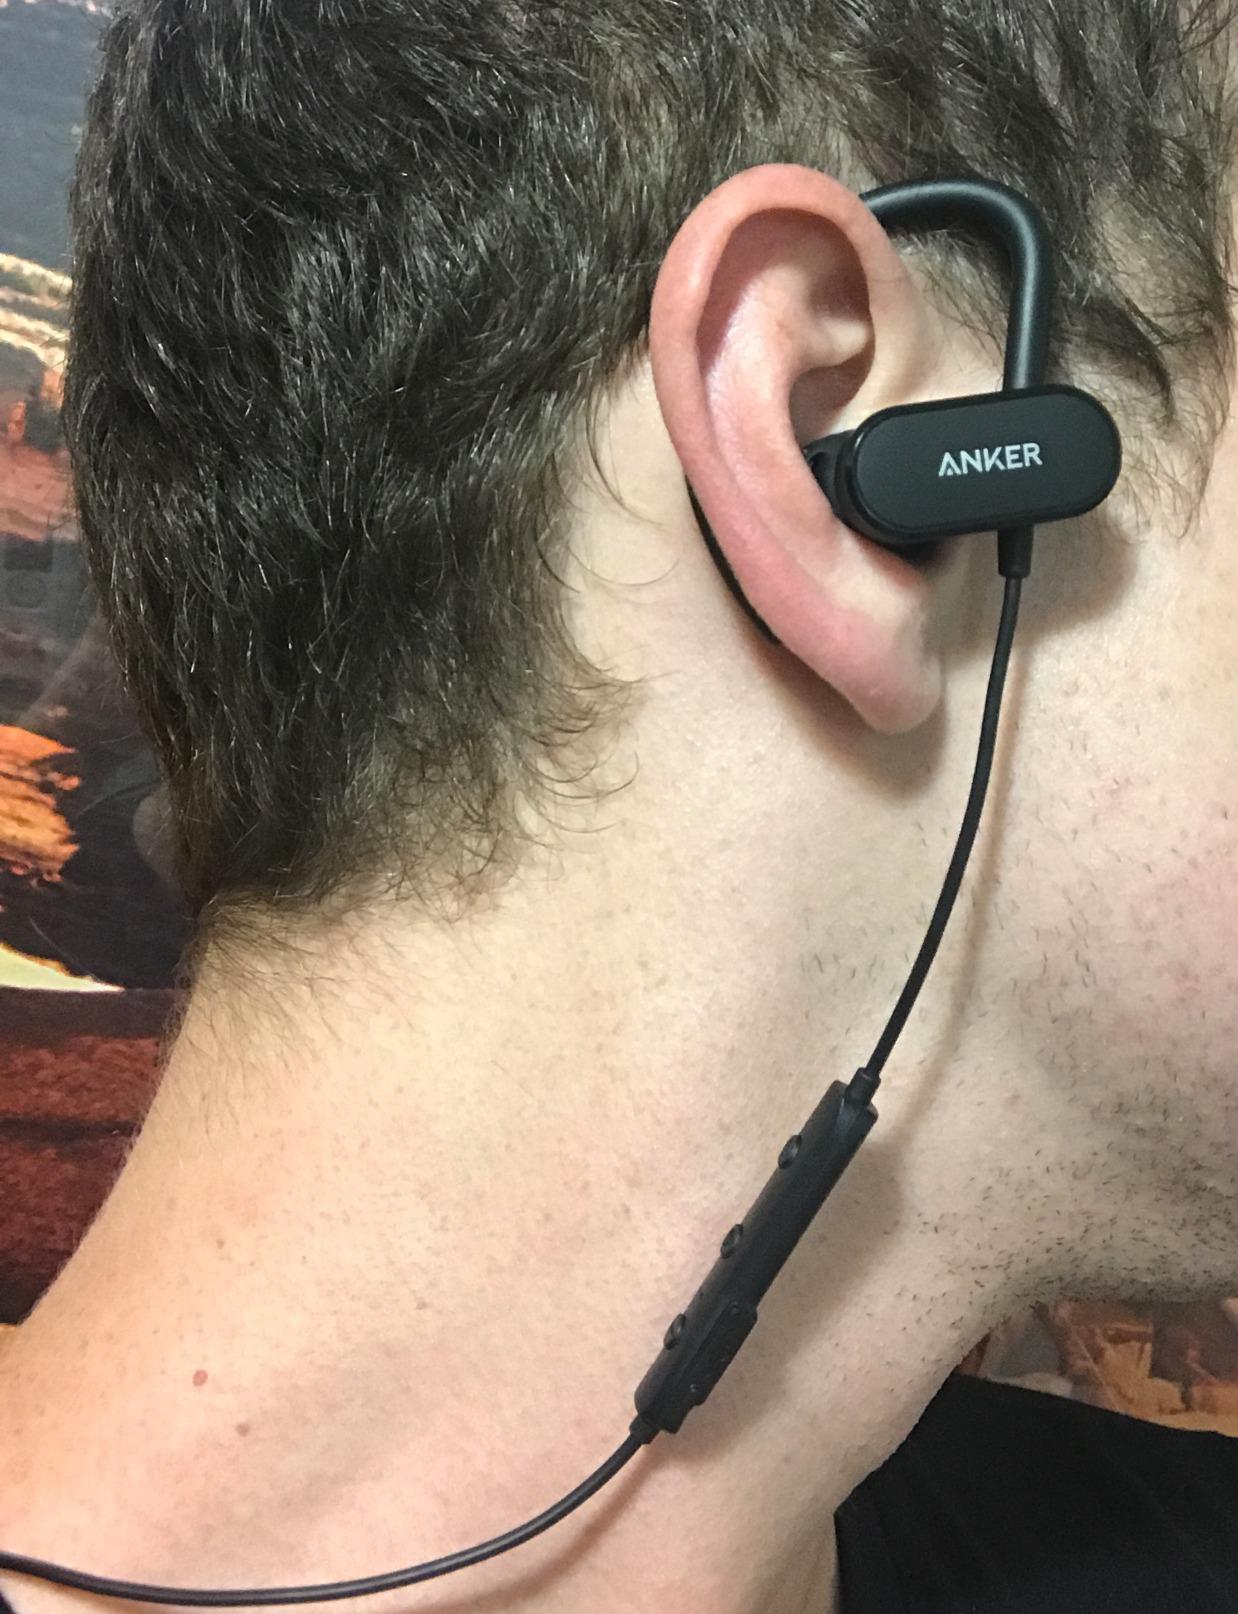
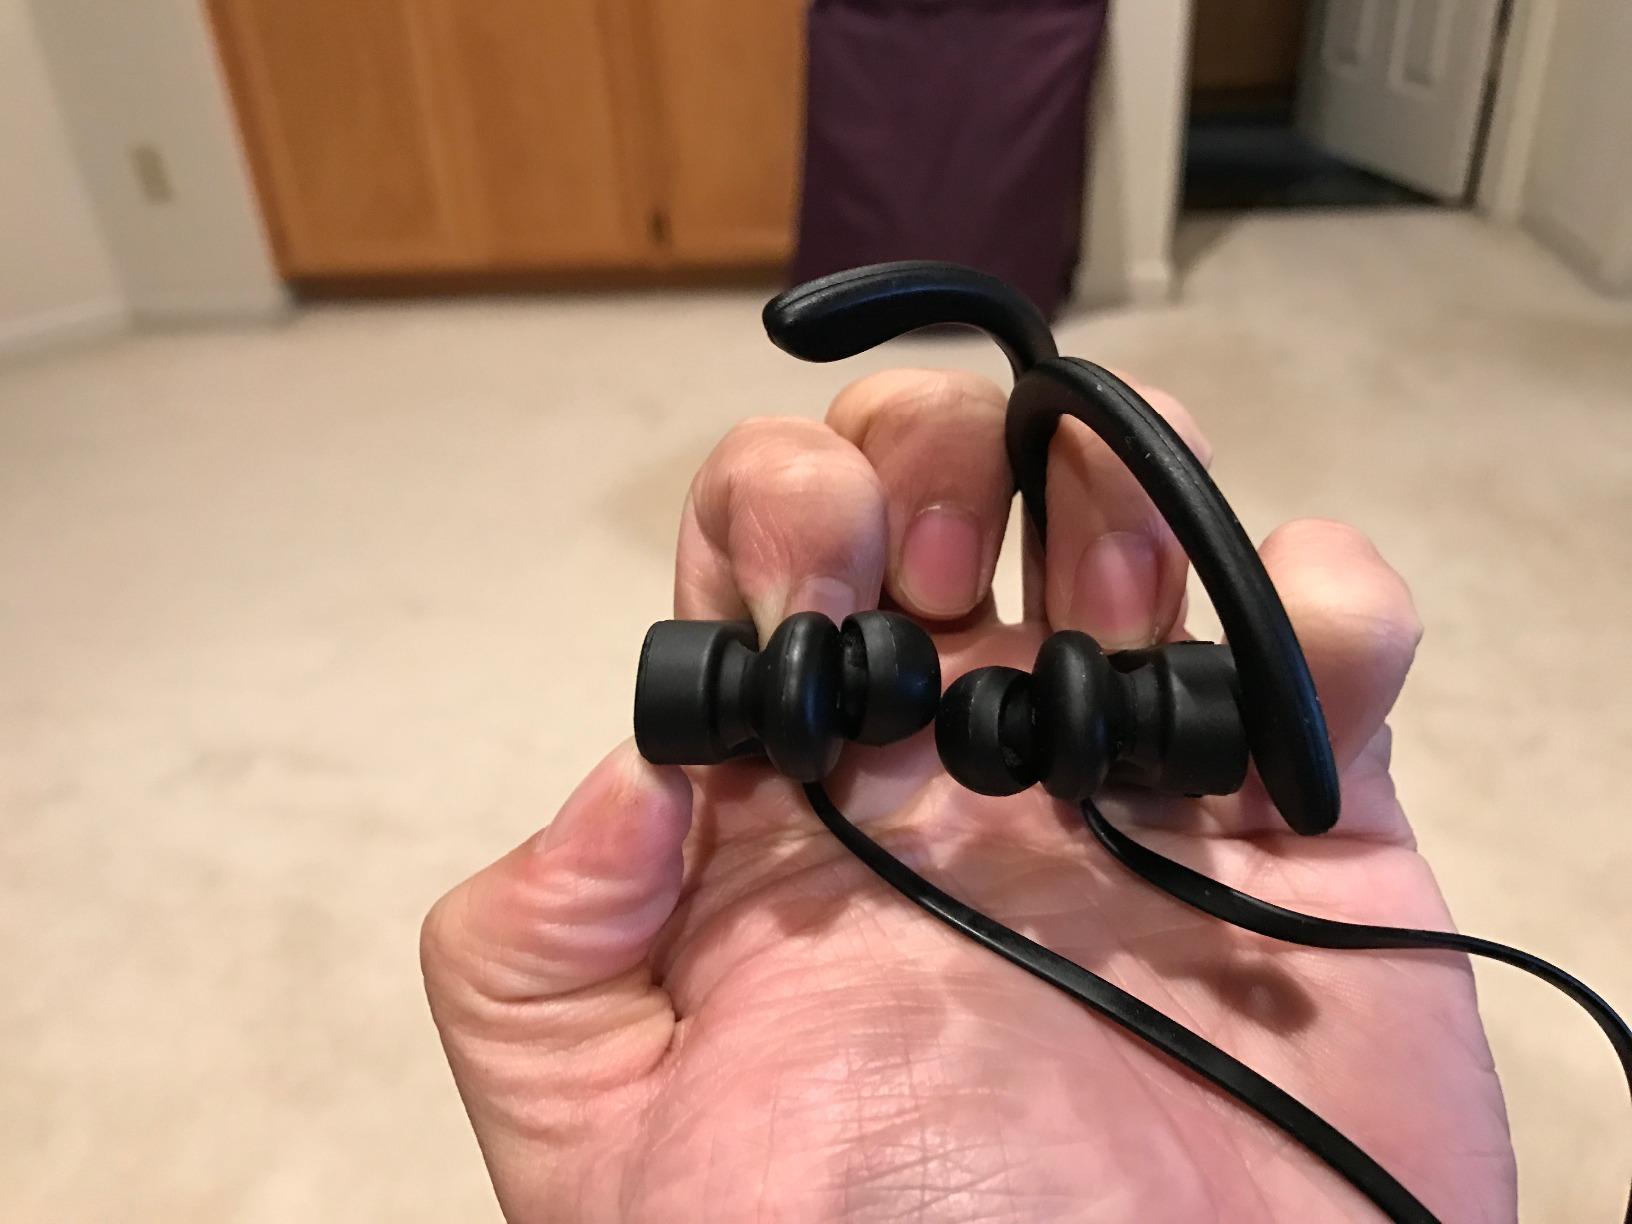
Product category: headphones
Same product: no